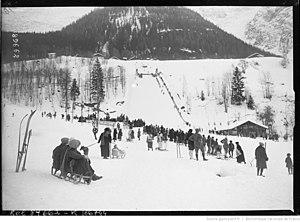
[Jeux olympiques d'hiver de] Chamonix, vue pendant les sauts [de l'épreuve du combiné nordique, 2 février 1924]
L'épreuve de combiné nordique aux Jeux olympiques d'hiver de 1924 s'est tenue du 2 au 4 février 1924 au stade olympique de Chamonix pour la course de ski de fond et au tremplin du Mont pour le concours de saut à ski. Il s'agit de la première édition des Jeux olympiques d'hiver, et donc a fortiori de la première épreuve olympique de combiné nordique.